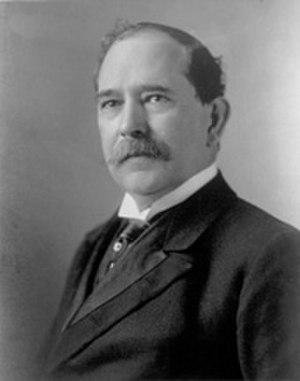
Depuis son admission à l'Union le 11 novembre 1889, Washington élit deux sénateurs, membres du Sénat fédéral.